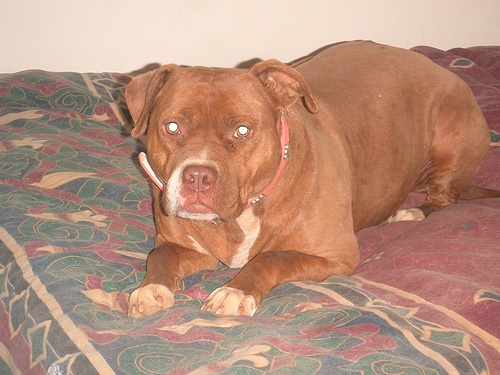
A very cute brown dog laying on a bed.
A brown pitbull dog staring at the camera.
a brown pit bull dog laying on the bed
Fat brown and white pit bull lying on its colorful dog bed.
A brown and white dog laying on a bed